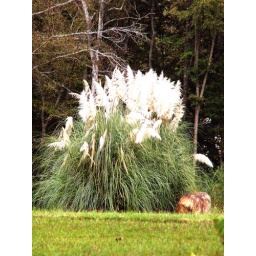
10.19.09 43/365 This strange hairy tree is in down the street in someone's yard. It kinda' freaks me out.